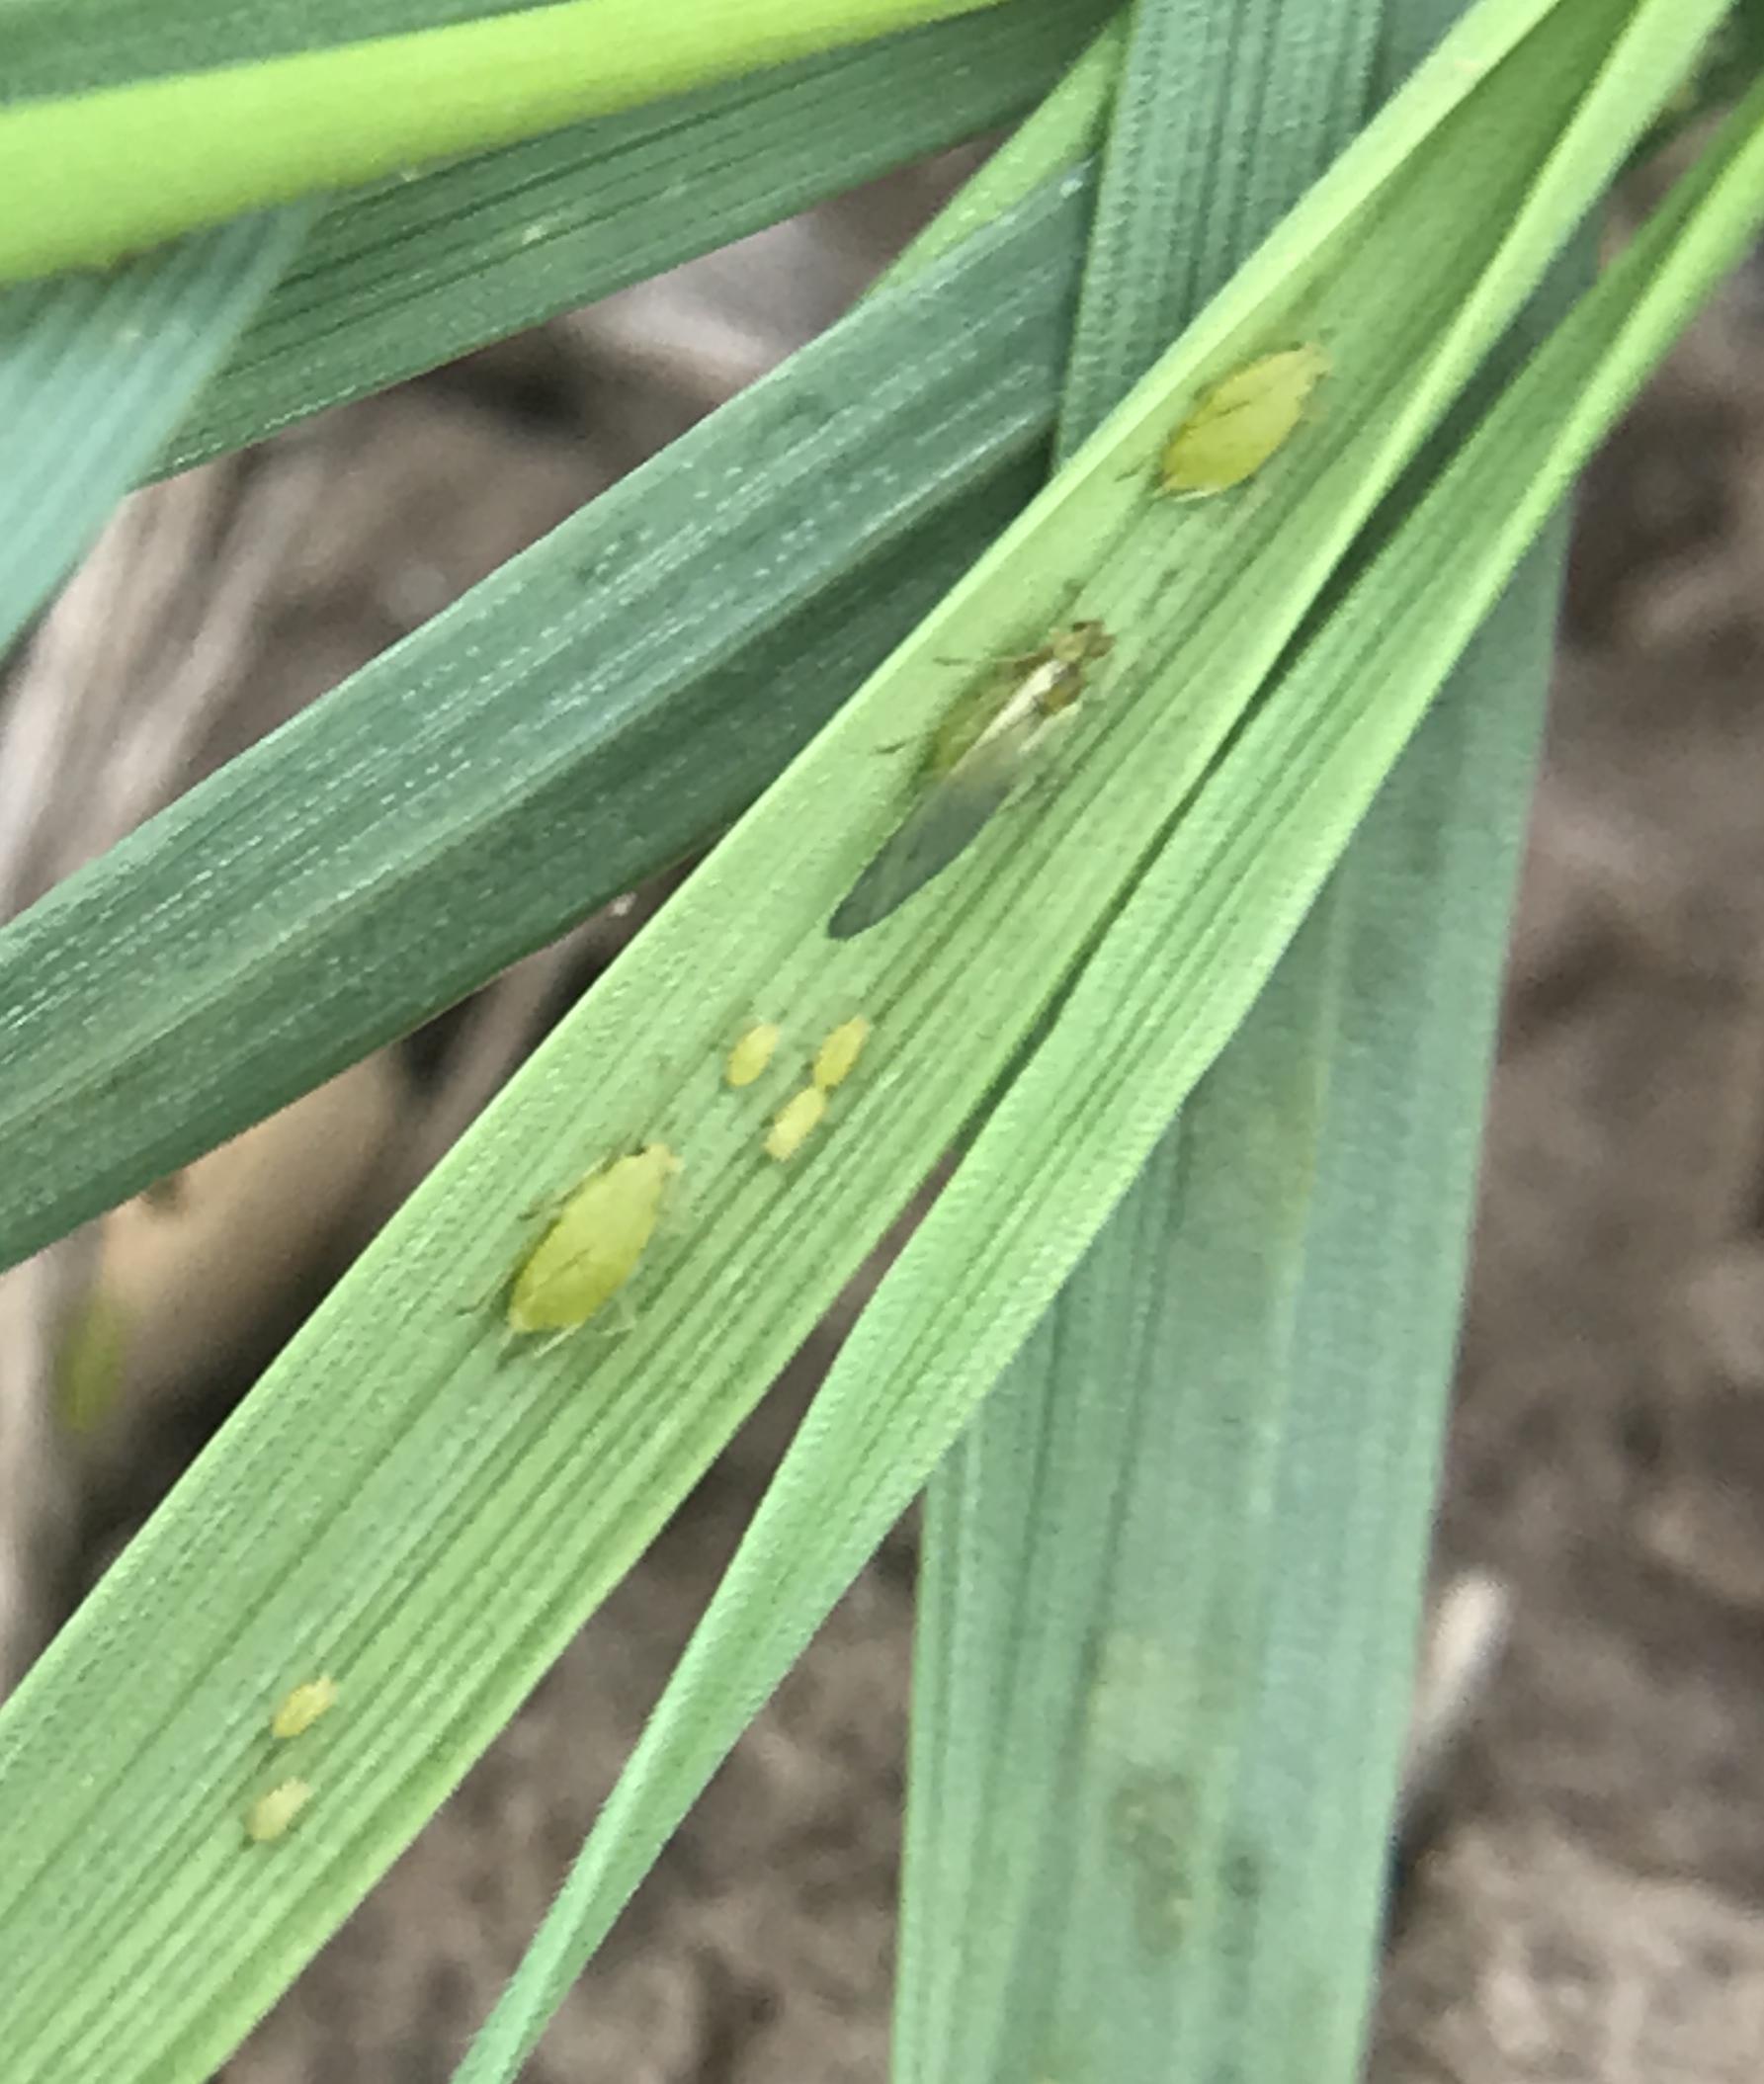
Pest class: cereal_grass_aphid